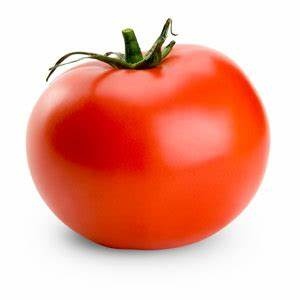
Label: tomato